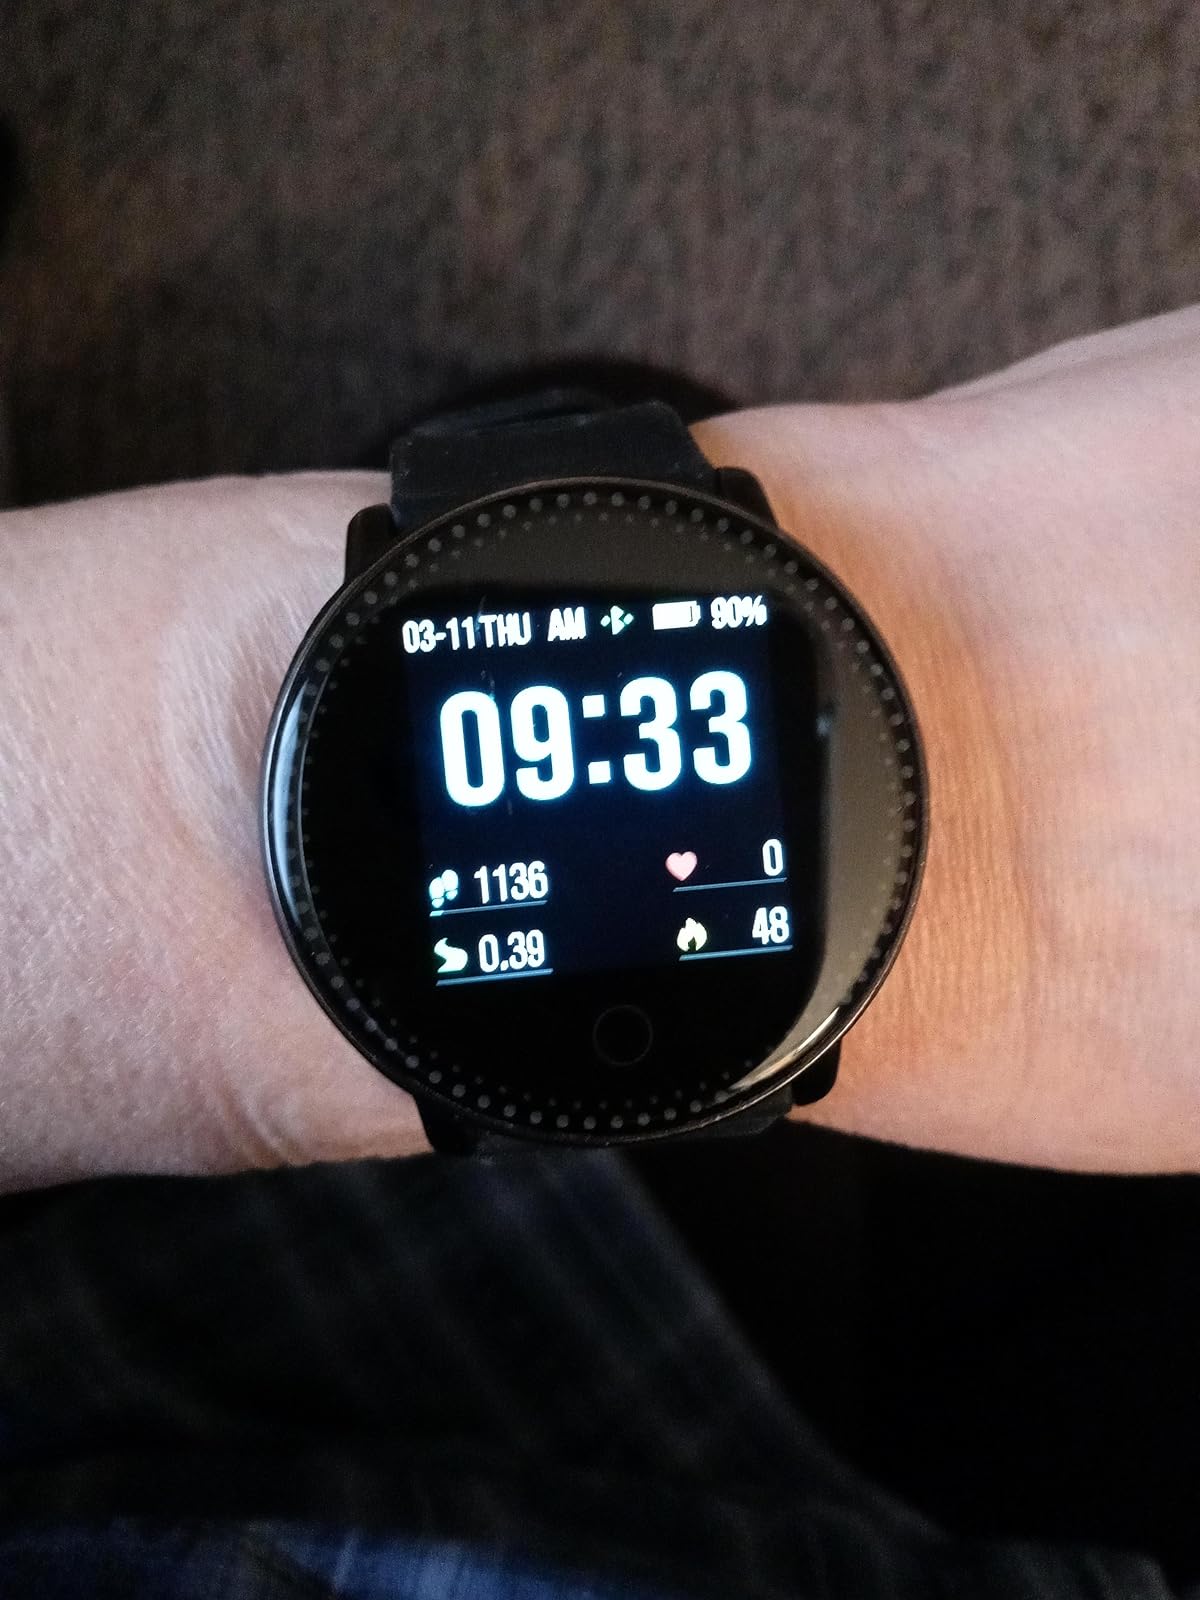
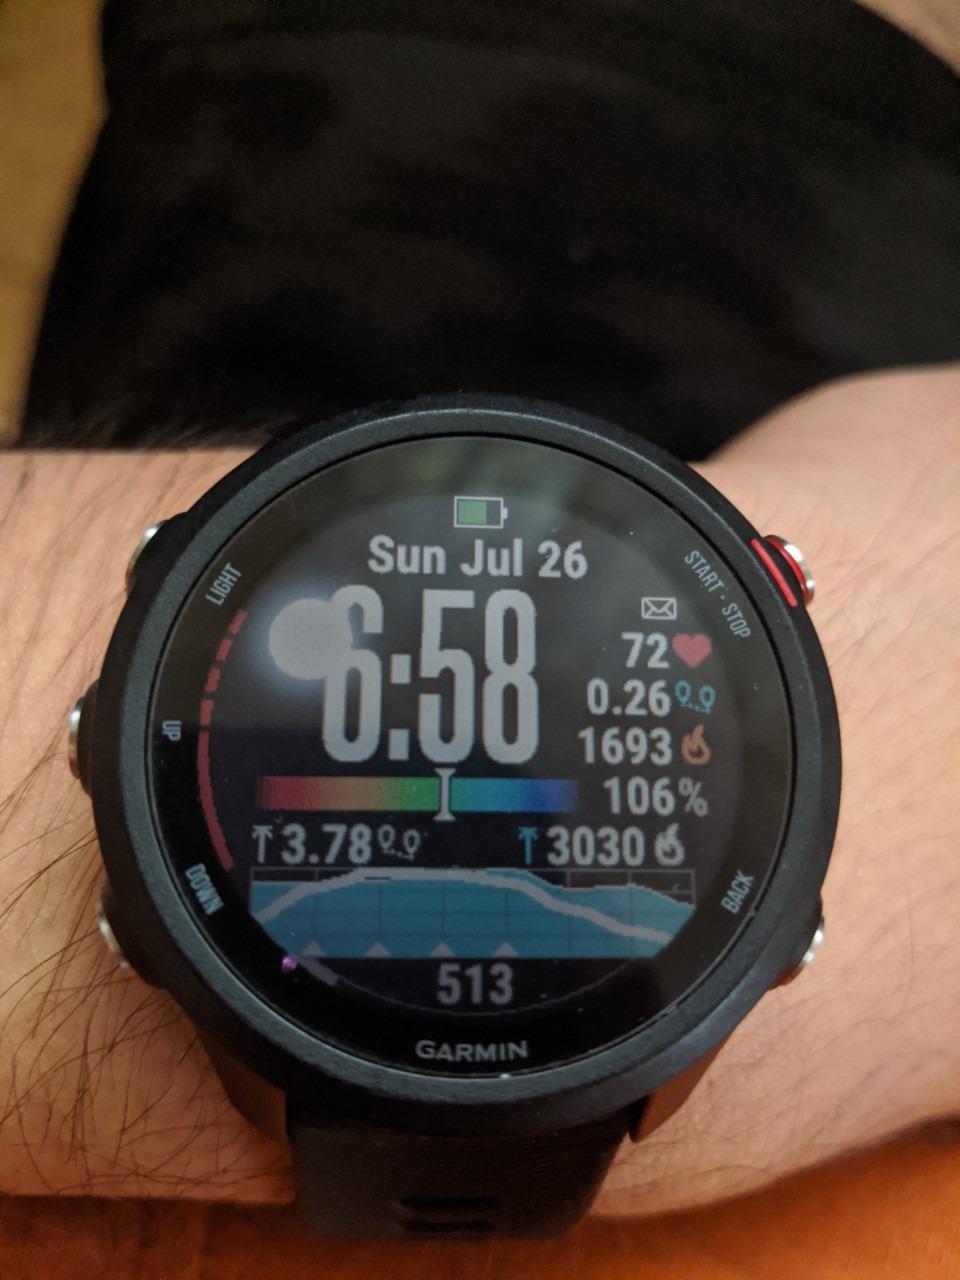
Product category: smartwatch
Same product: no